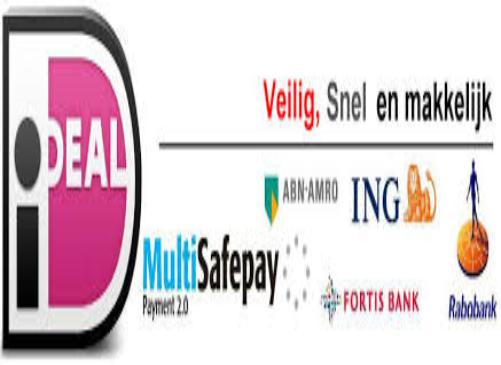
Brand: Ideal
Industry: Others